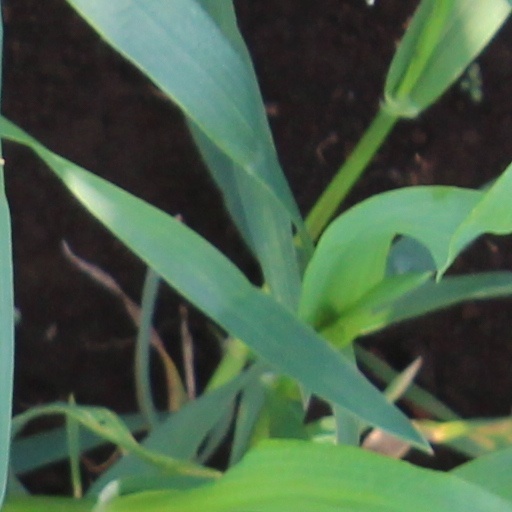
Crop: wheat